South African Class 12E

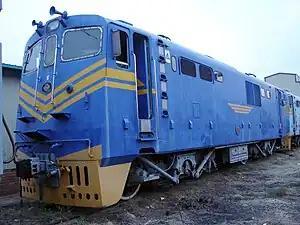
No. 12-003 at Koedoespoort, Pretoria, 2 October 2009

On 16 January 1984, the South African Railways inaugurated the MetroBlitz high speed interurban train service between Pretoria and Johannesburg. Five electric locomotives with a Bo-Bo wheel arrangement that entered service in 1983 were designed and built specifically for the MetroBlitz.